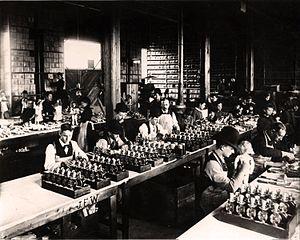
La poupée parlante d'Edison, ou poupée-phonographe d'Edison, est un jouet inventé par Thomas Edison et commercialisé en 1889. La poupée en porcelaine était accompagnée d'un petit phonographe que l'enfant devait tourner manuellement. L'enregistrement consiste en un extrait de douze secondes d'une voix féminine chantant le premier couplet de la comptine Twinkle Twinkle, Little Star.